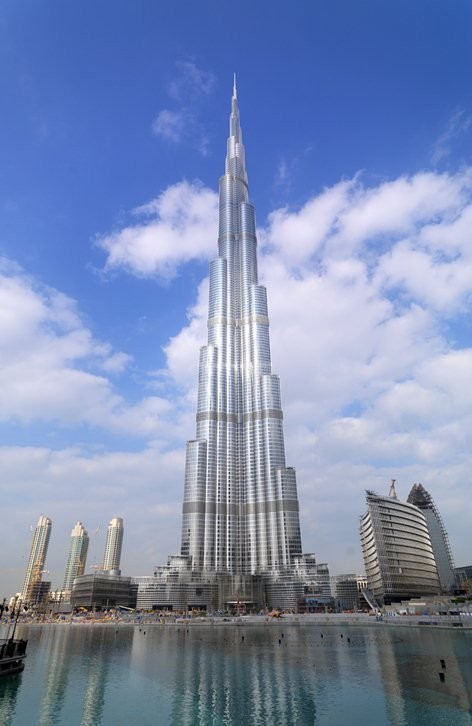
Landmark: Burj Khalifa